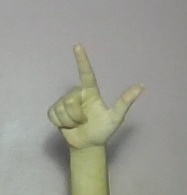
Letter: laam